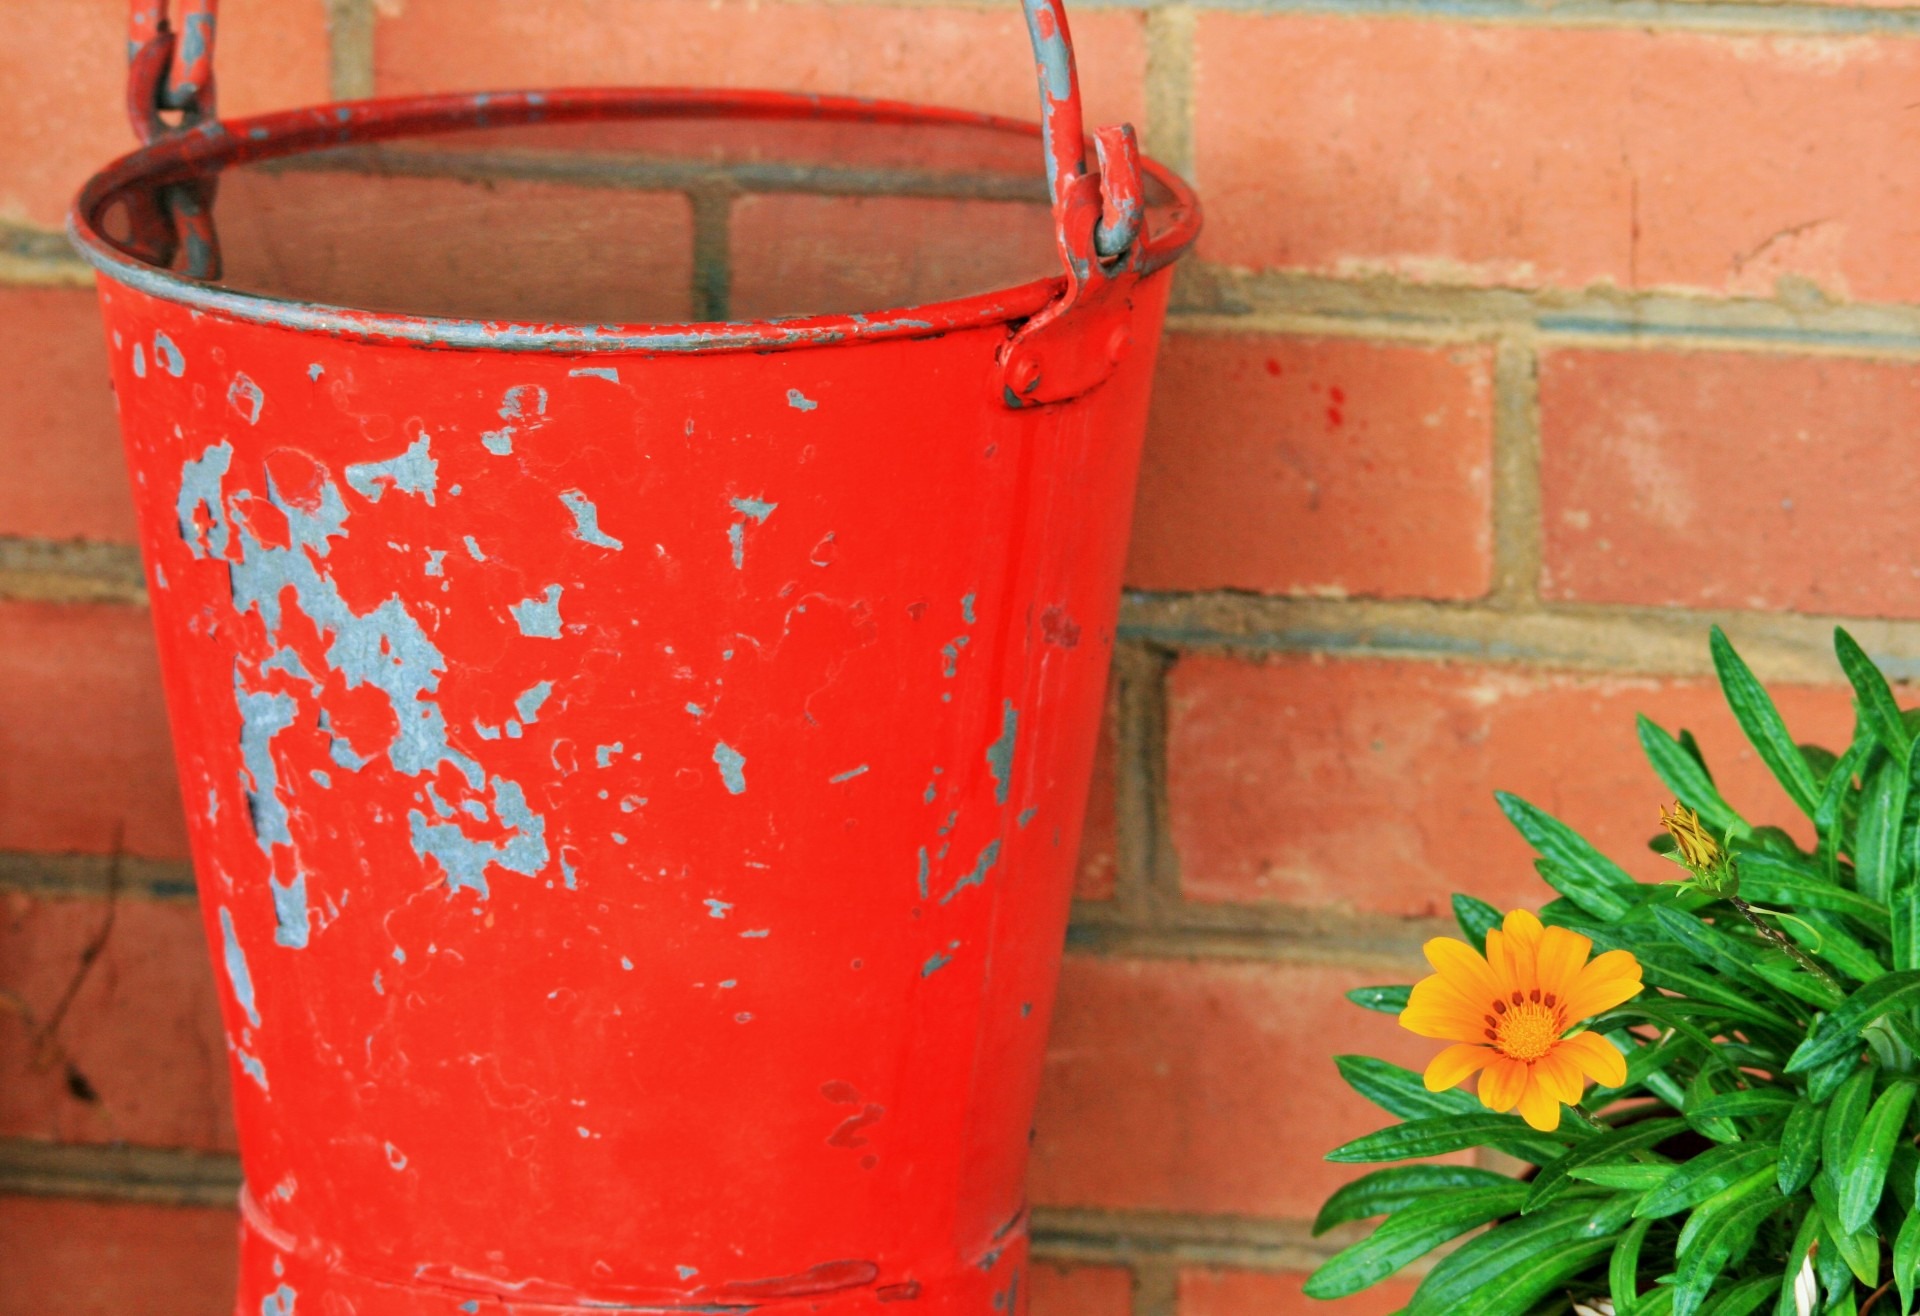
water, flower, red, equipment, fire, bucket, flowerpot, extinguisher, extinguish, man made object, precaution